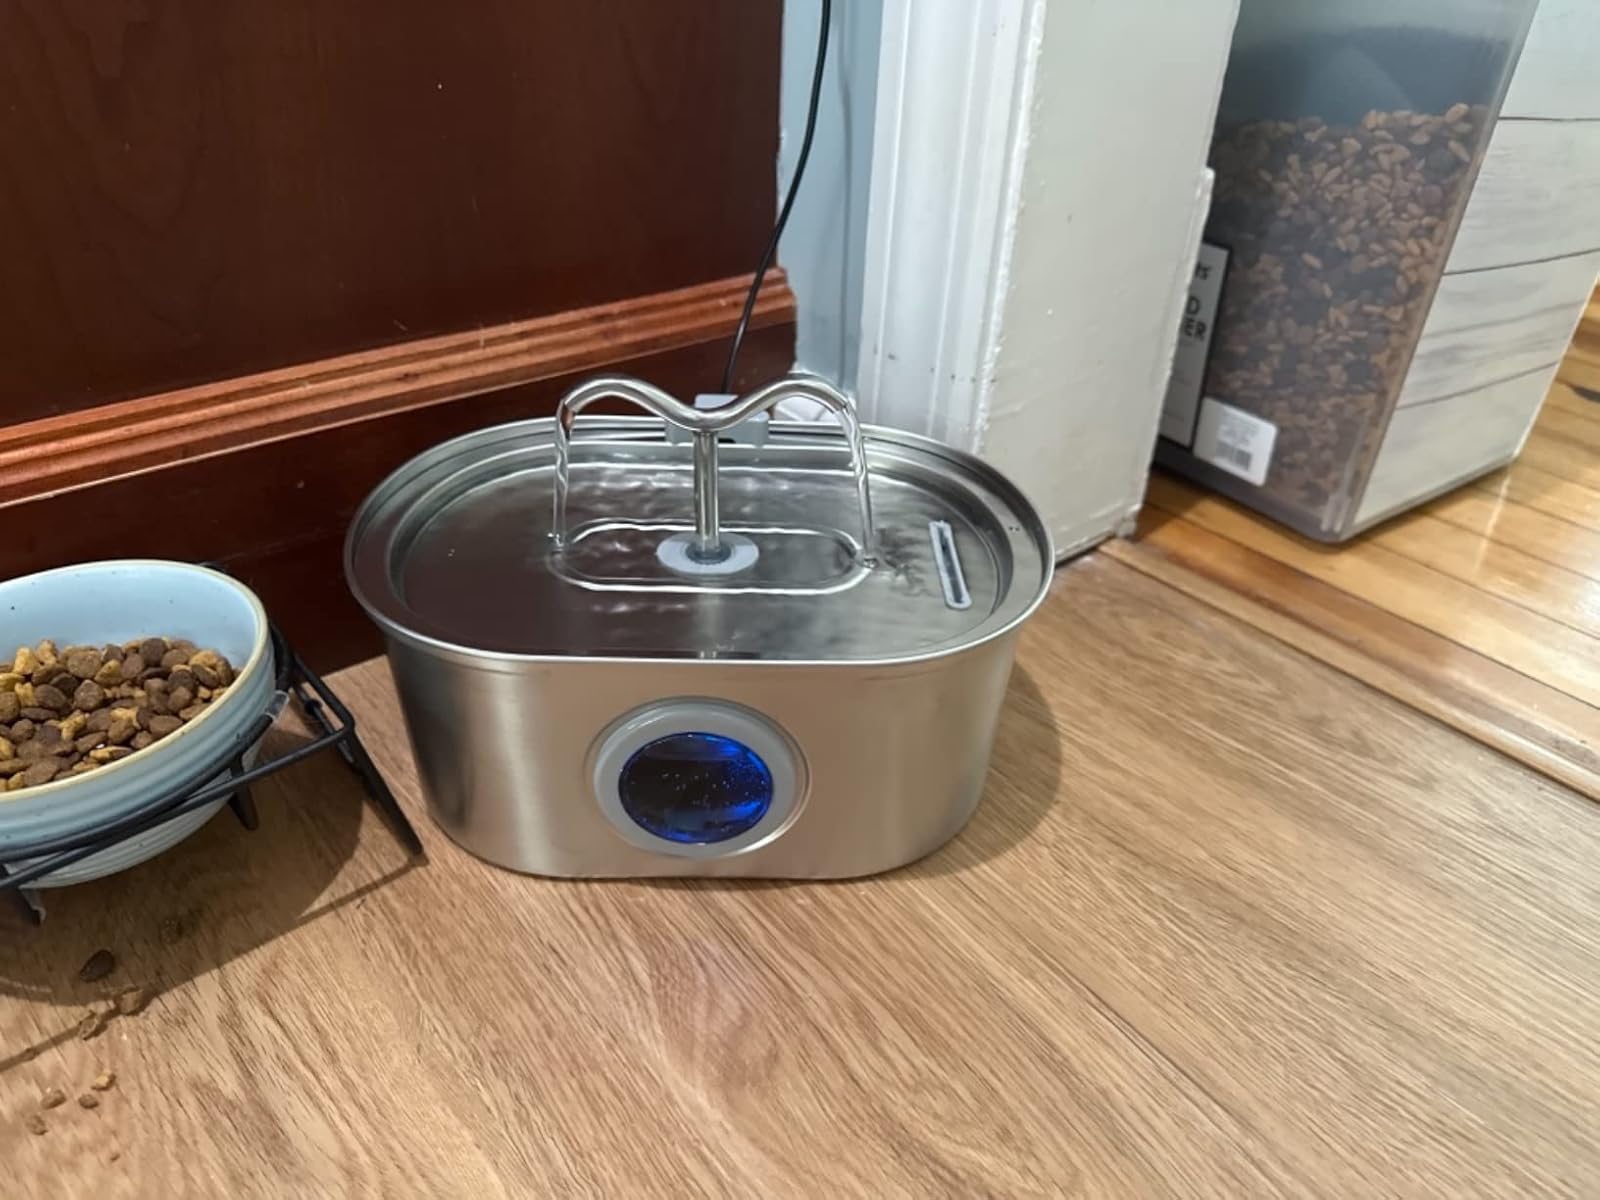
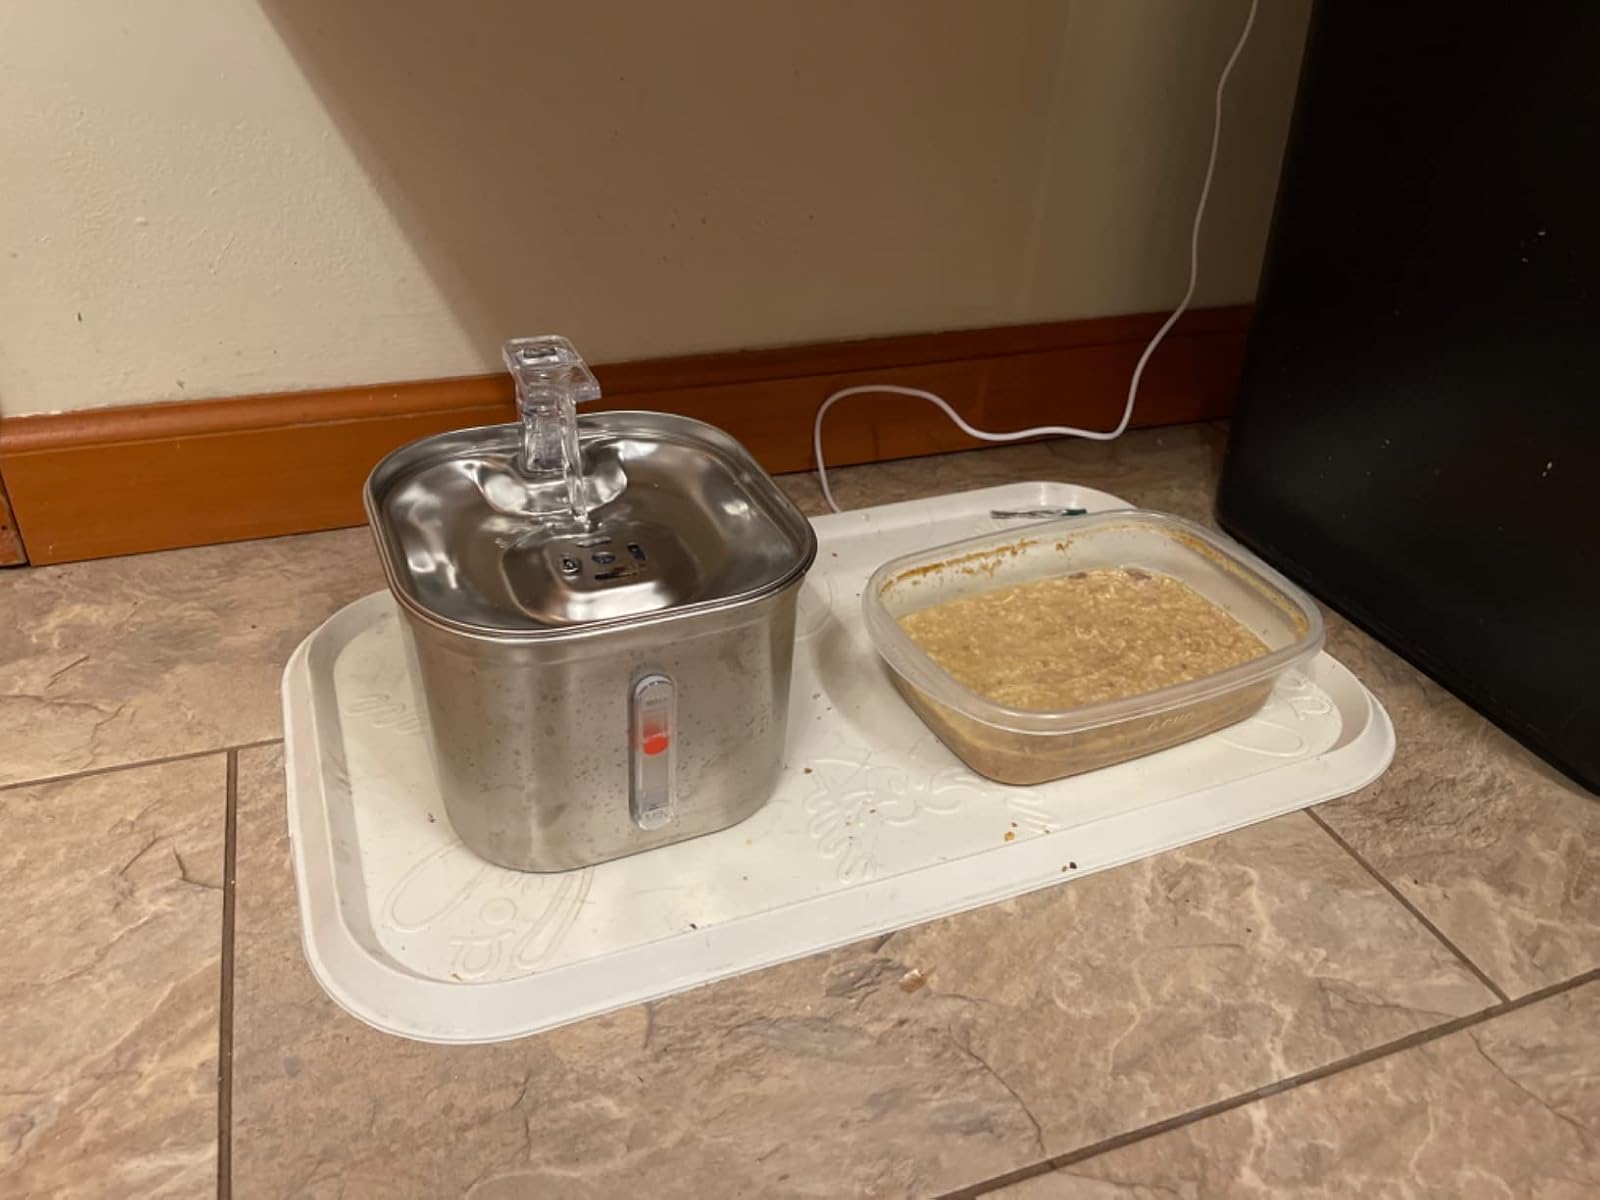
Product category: items_bowl
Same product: no